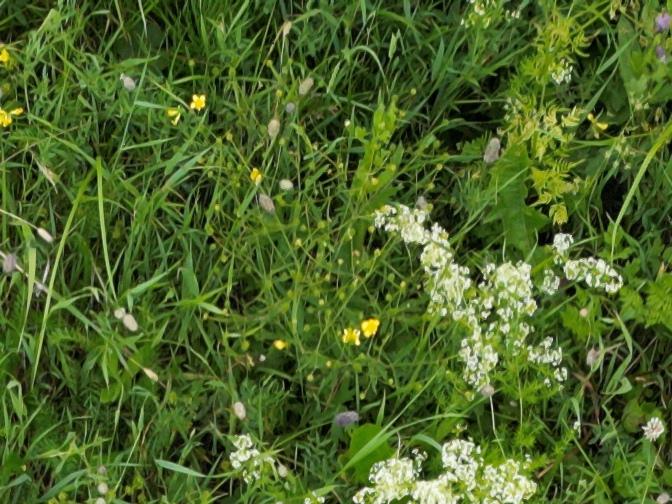
Flowers visible: yarrow flowers, yarrow flowers, yarrow flowers,  daisy flowers, yarrow flowers, yarrow flowers, yarrow flowers, yarrow flowers, yarrow flowers, yarrow flowers, yarrow flowers, yarrow flowers